Healthcare in Cuba

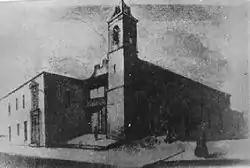
The Hospital de San Felipe in Havana (in 1900), a healthcare educational facility built by the religious order San Juan de Dios in the mid-19th century

Loss of Soviet subsidies brought food shortages to Cuba in the early 1990s. The famine during the Special Period was caused by an authoritarian regime that denied people the food to which they were entitled when the public food distribution collapsed; priority was given to the elite classes and the military. The Cuban government began accepting US donations of food, medicines and cash in 1993. It established a system of private farmers' markets in 1994 to provide citizens with easy access to locally grown food.